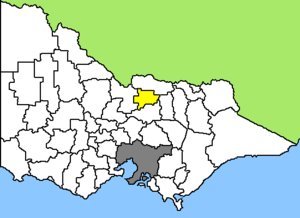
La Ville du grand Shepparton est une zone d'administration locale dans le nord du Victoria en Australie.